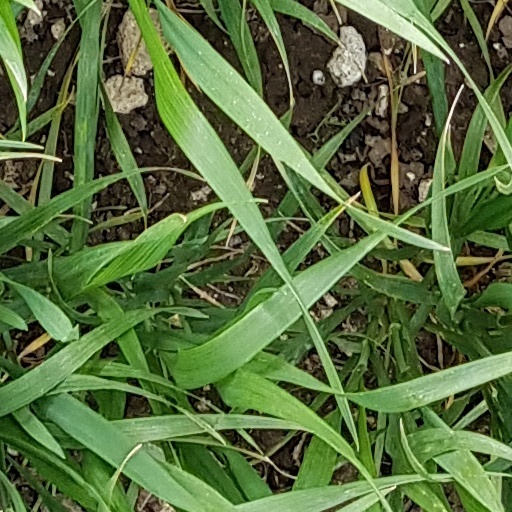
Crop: wheat